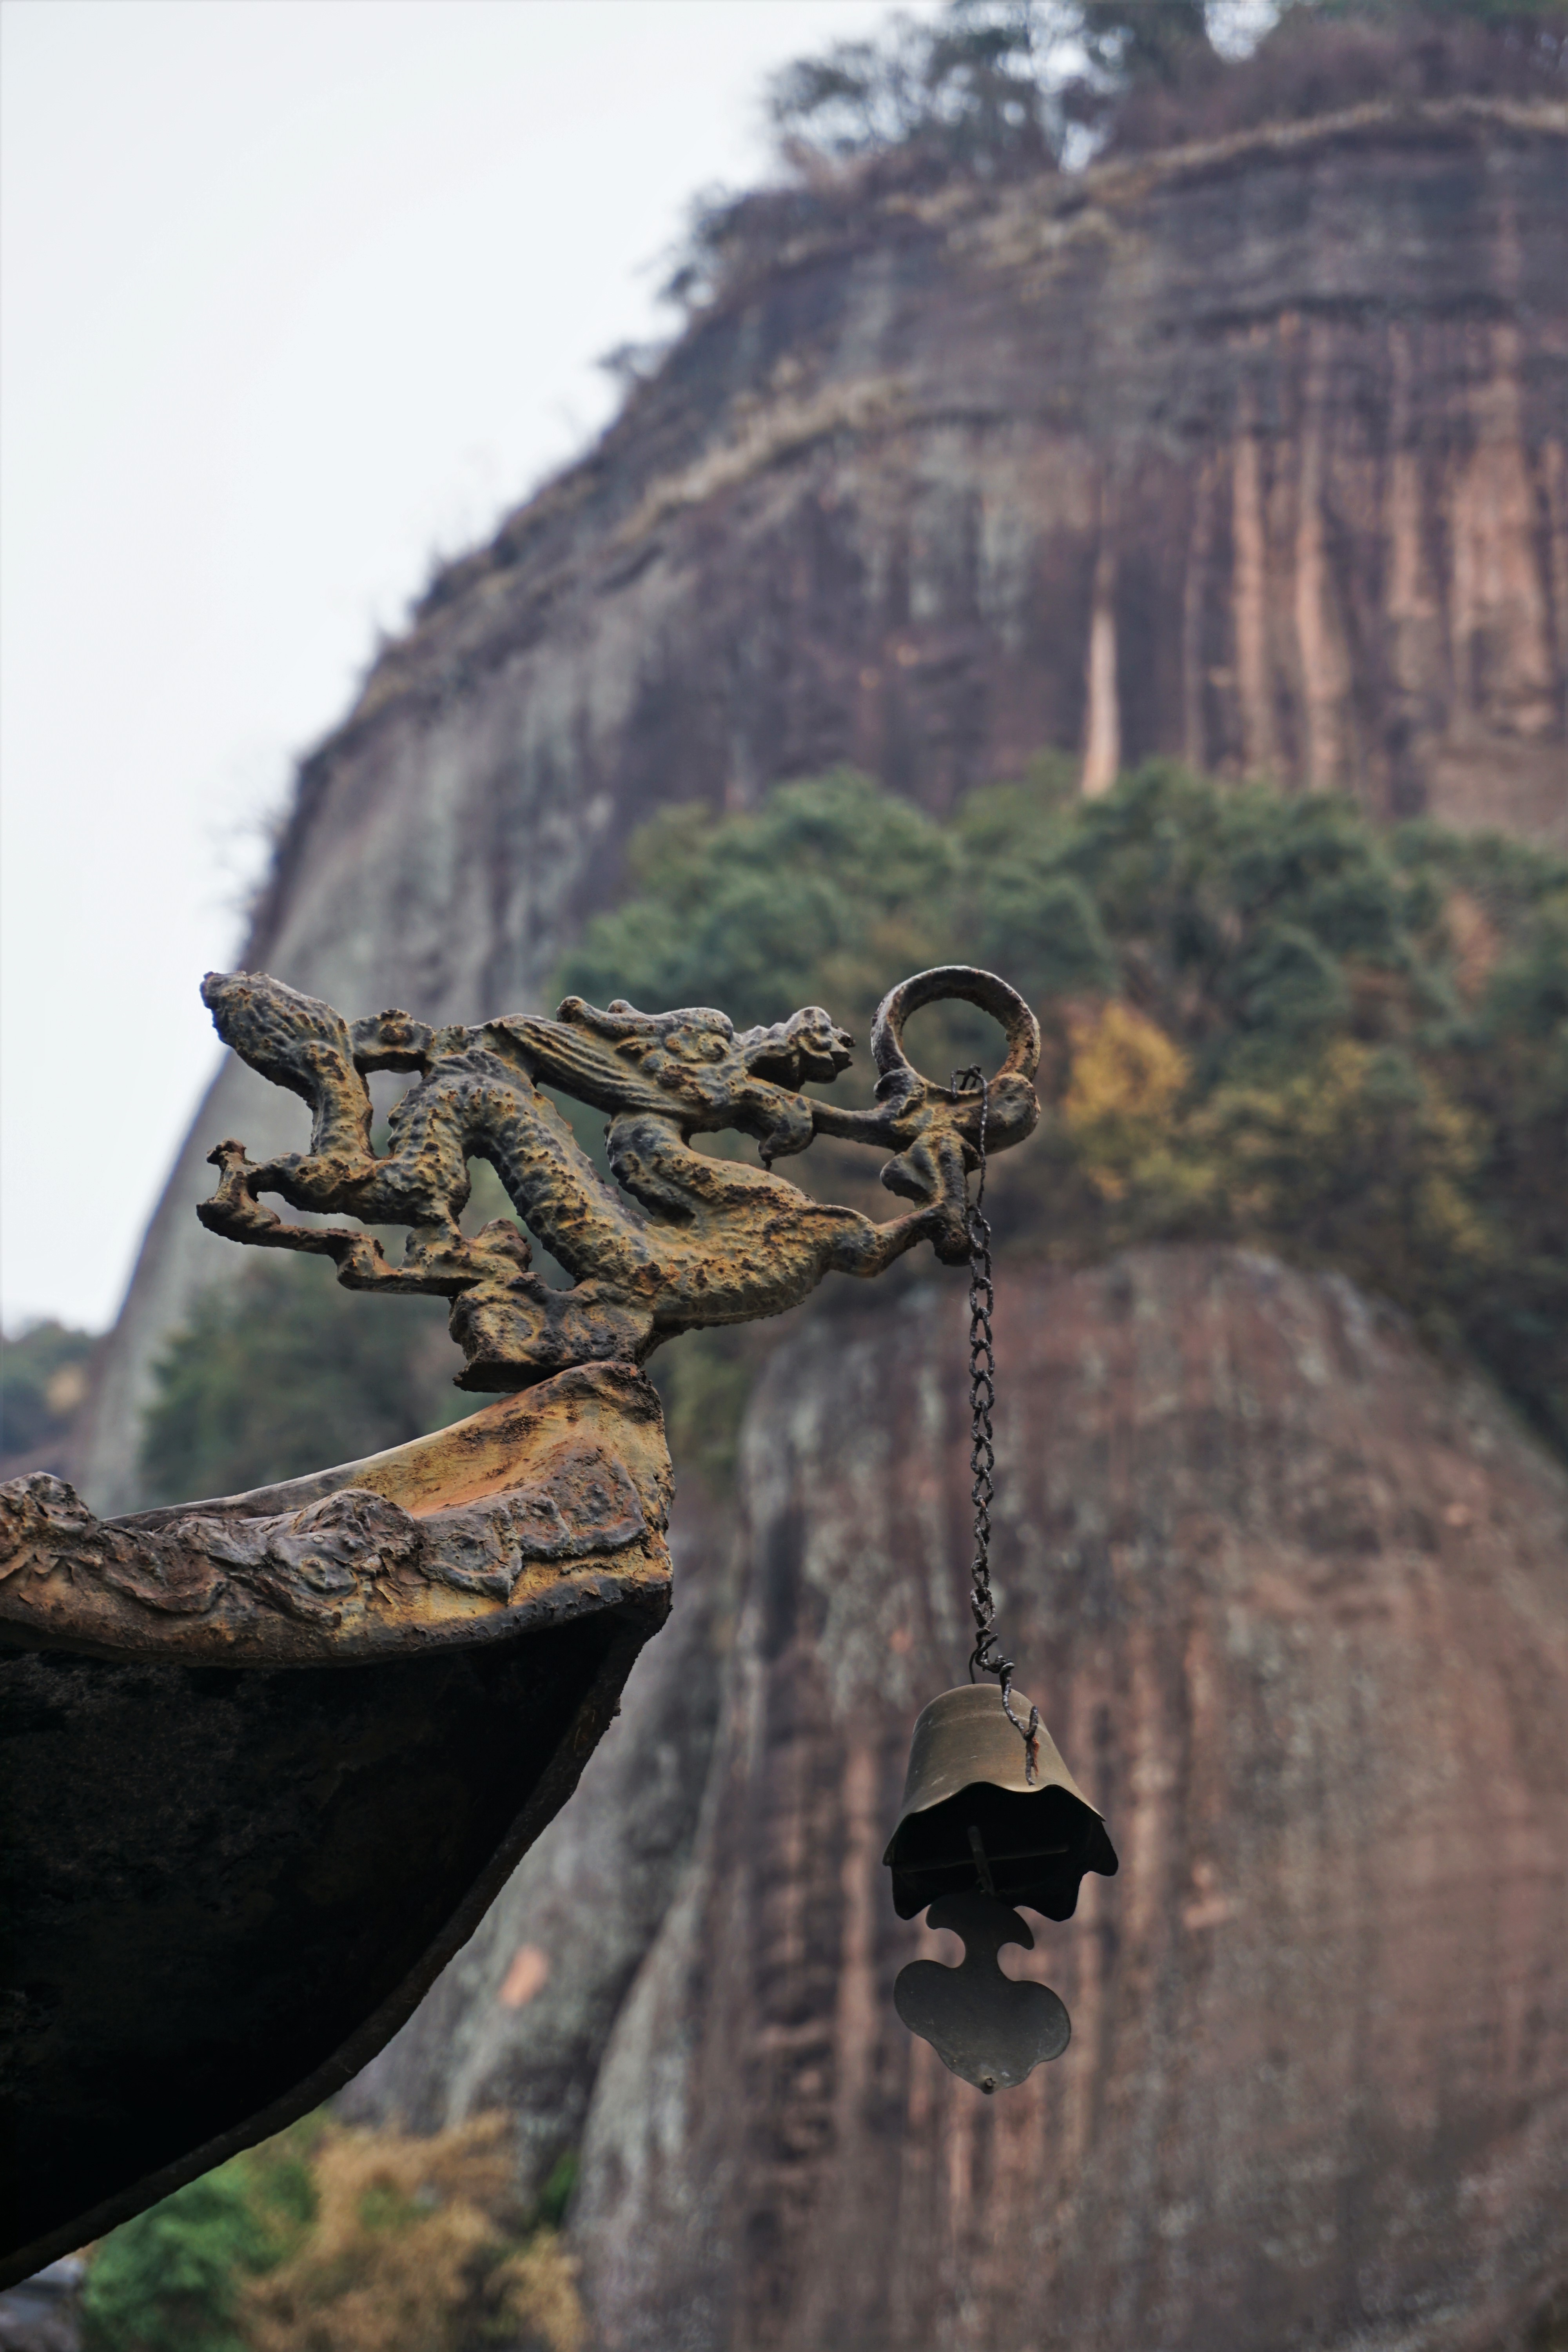
temple, dragon, rope, tree, wood, rust, plant, metal, forest